Repointing

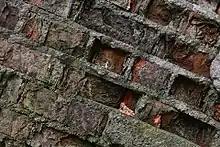
Spalling

Repointing is the process of renewing the pointing, which is the external part of mortar joints, in masonry construction. Over time, weathering and decay cause voids in the joints between masonry units, usually in bricks, allowing the undesirable entrance of water. Water entering through these voids can cause significant damage through frost weathering and from salt dissolution and deposition. Repointing is also called pointing, or pointing up, although these terms more properly refer to the finishing step in new construction. Tuckpointing is also commonly used as a synonym, though its formal definition is technically different.